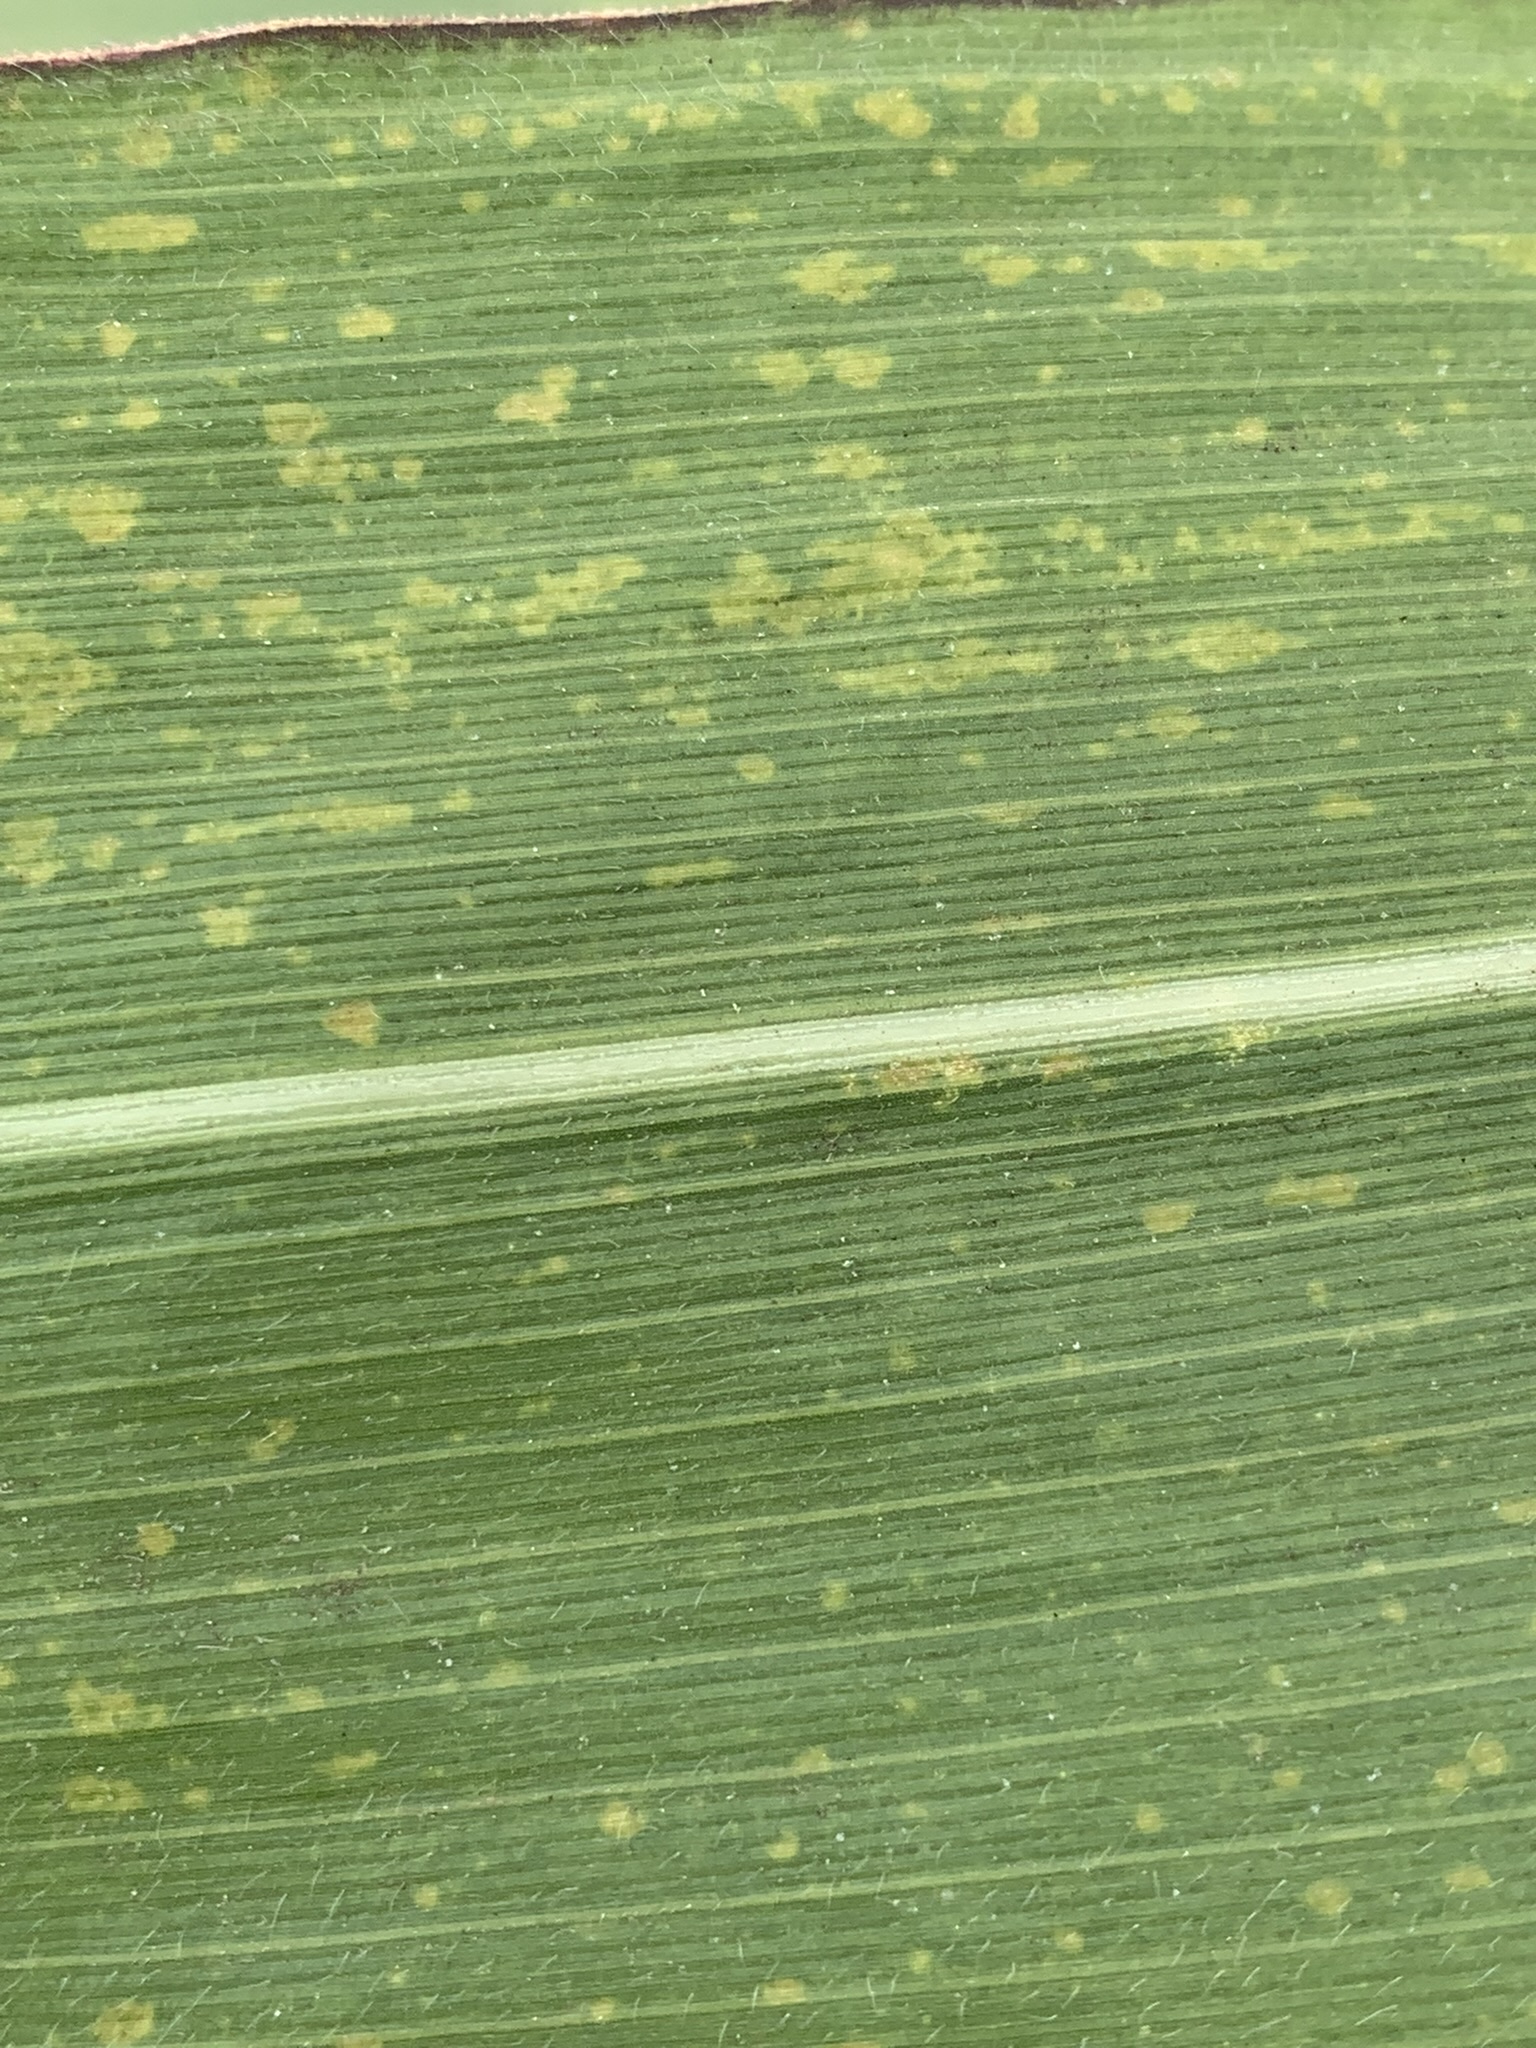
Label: MLN